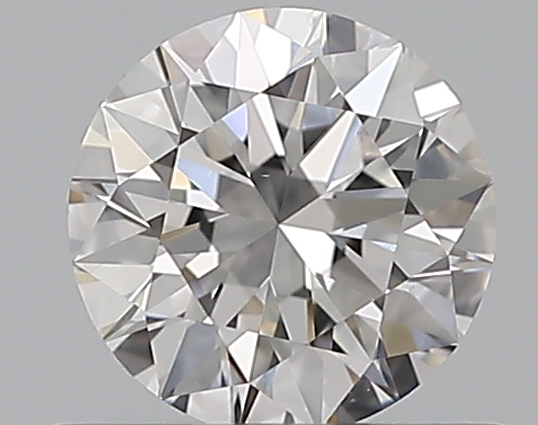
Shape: round
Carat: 0.5
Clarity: VS2
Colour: D
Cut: EX
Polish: EX
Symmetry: EX
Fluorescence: N
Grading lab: GIA
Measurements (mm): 5.12 x 5.15 x 3.15